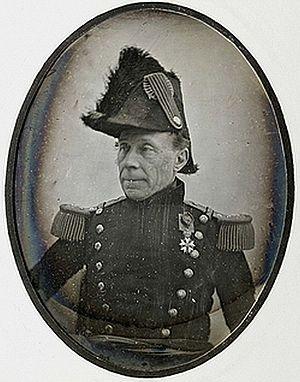
Guillaume Henri Dufour, daguerréotype de Jean de Humnicki. Dufour (1787, Constance-1875, Genève) était un général suisse et un topographe. Italiano: Guillaume Henri Dufour
Le daguerréotype est un procédé photographique mis au point par Nicéphore Niépce et Louis Daguerre. Il produit une image sans négatif sur une surface d'argent pur, polie comme un miroir, exposée directement à la lumière.
Guillaume Henri Dufour, né le 15 septembre 1787 à Constance et mort le 14 juillet 1875 aux Eaux-Vives, est un général, ingénieur, cartographe et homme politique suisse. Il est la figure principale de la victoire sur le Sonderbund, guerre qui a joué un rôle clé dans l'émergence de la Suisse moderne.
La guerre du Sondrebond est une guerre civile suisse à caractère sécessionniste qui s'est déroulée du 3 au 29 novembre 1847. Le Sondrebond, ligue composée de cantons catholiques conservateurs sécessionnistes, s'oppose dans ce conflit à la plupart des autres cantons du pays qui défendent la Confédération suisse, tandis que certains cantons restent neutres. L'issue du conflit joue un rôle clé dans l'émergence de la Suisse moderne.